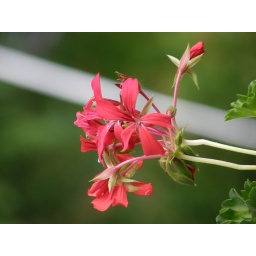
these floweres were growing out of hanging baskets over the balcony. nearly every building in the vilage was covered in these baskets